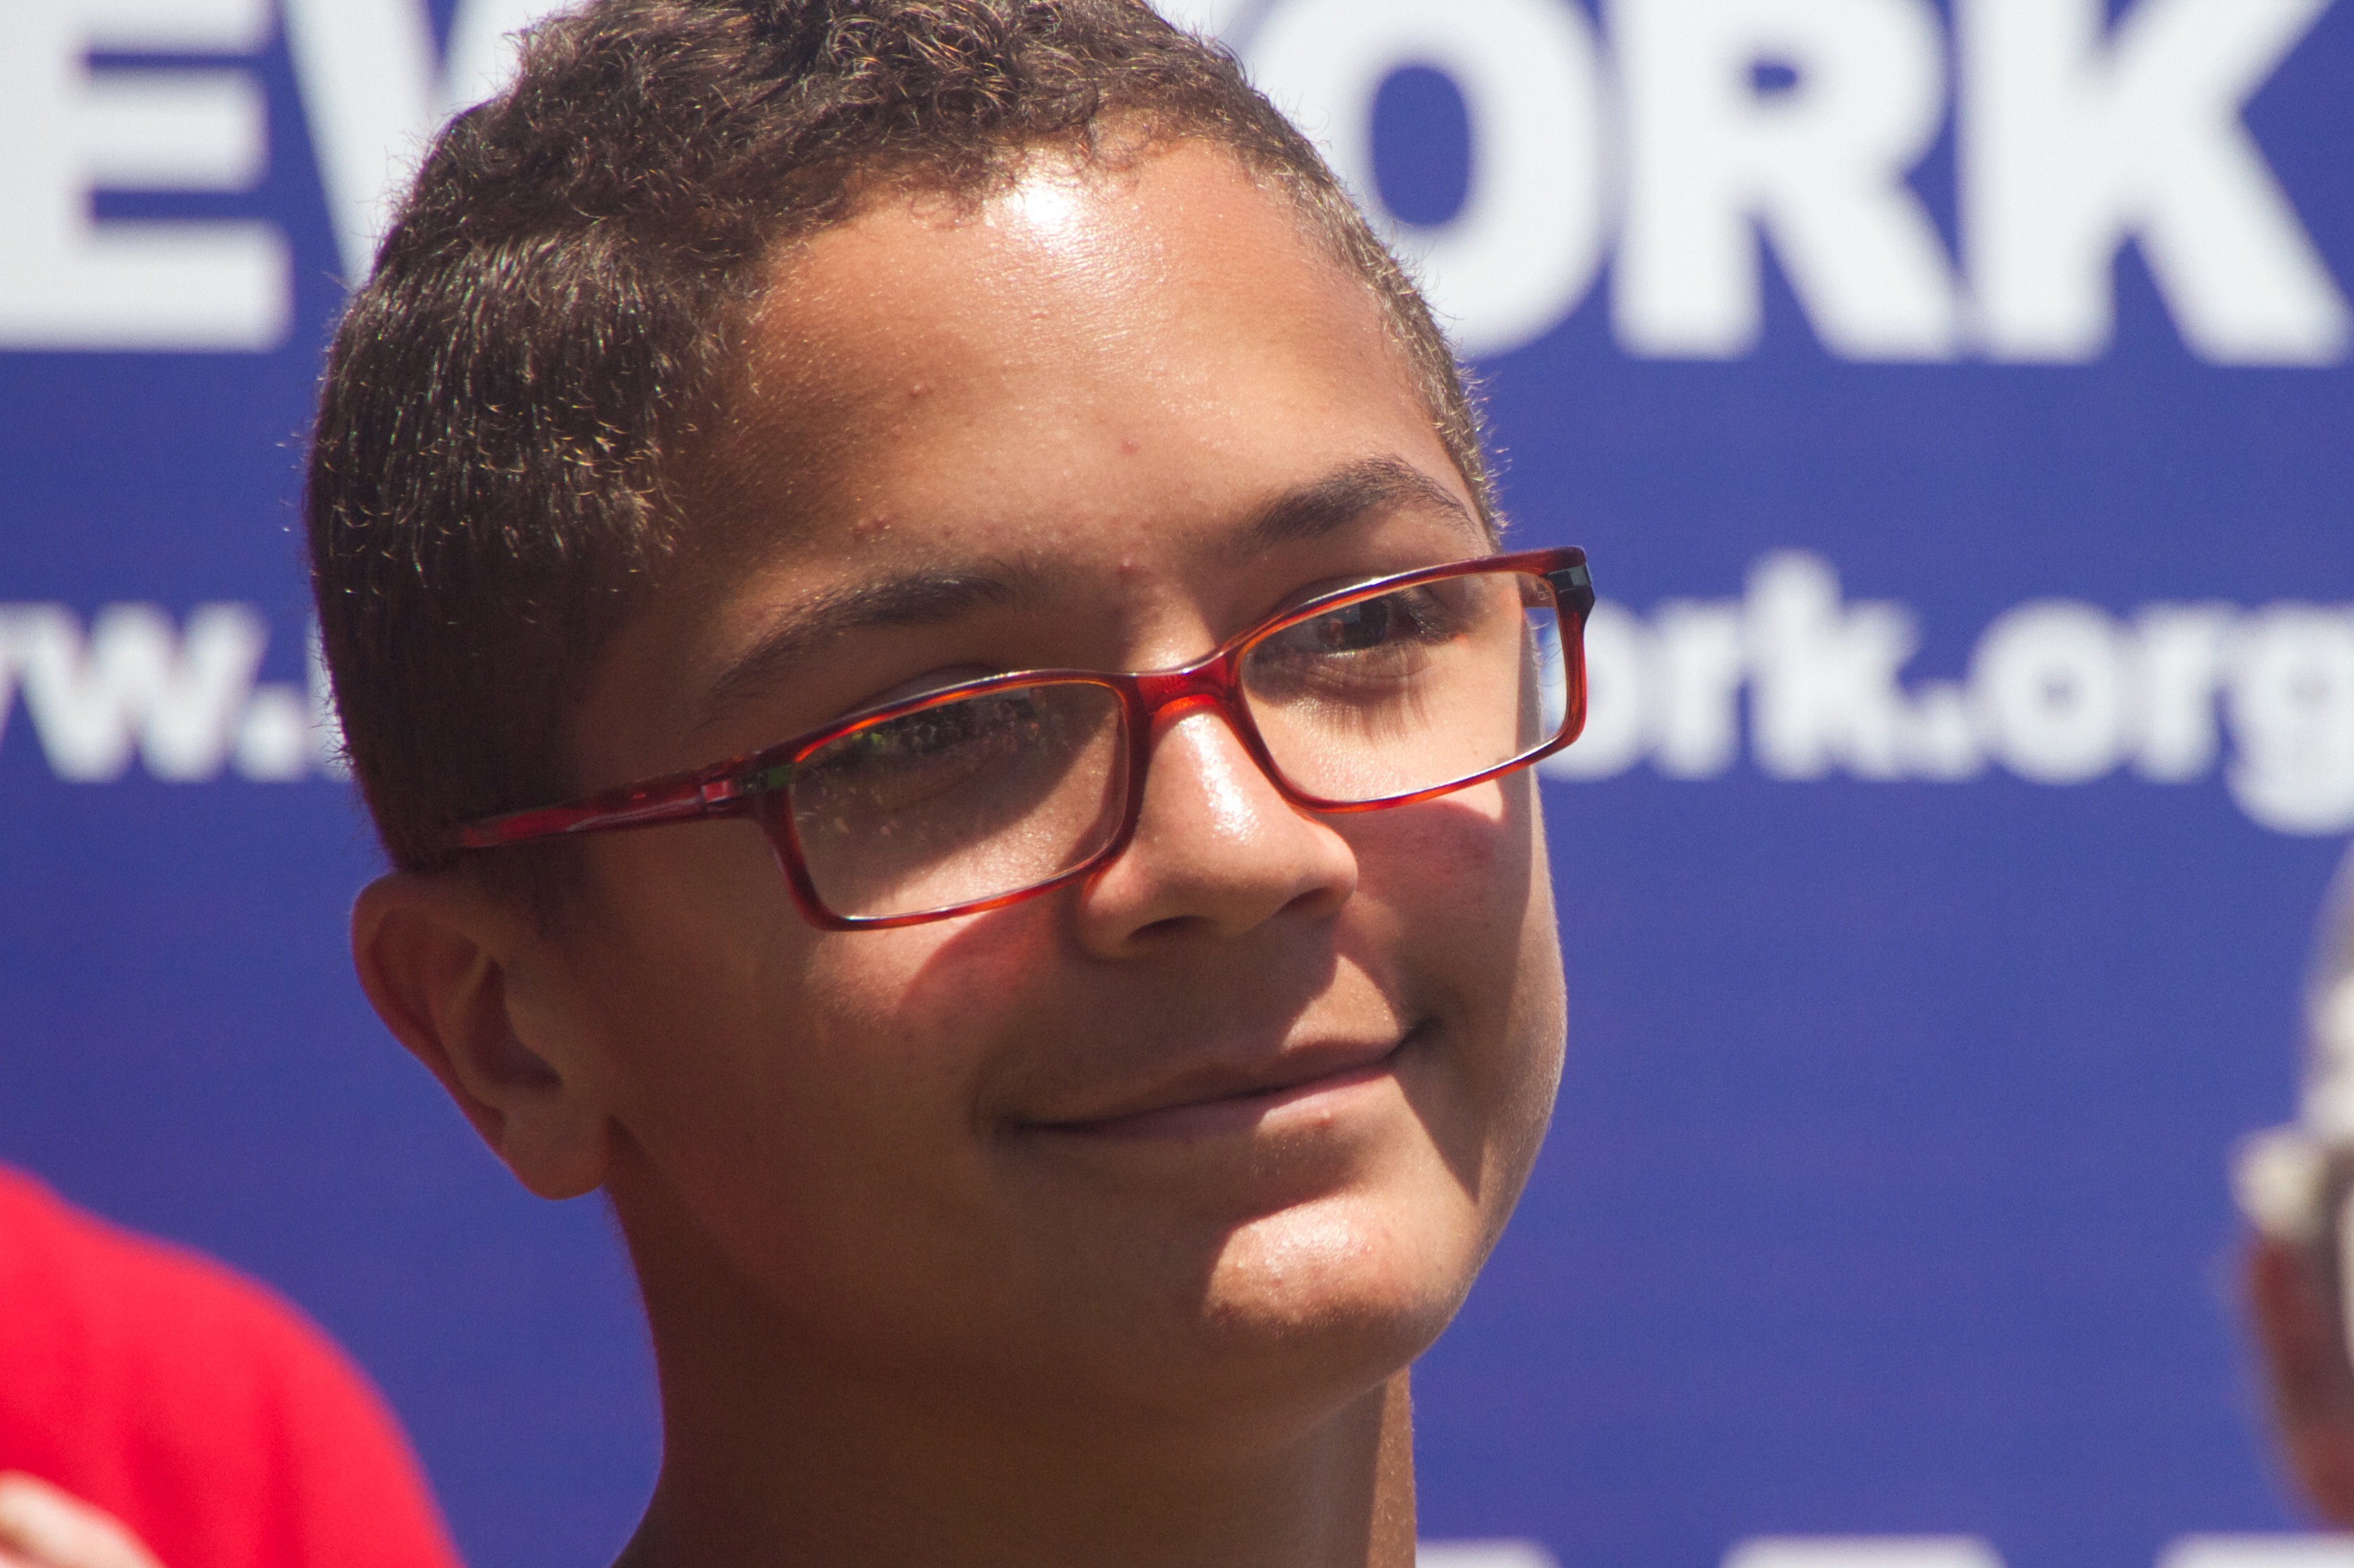
sunglasses, glasses, eyewear, rownewyork, tennis player, vision care